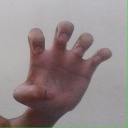
अक्षर: झ